Georgia World Congress Center

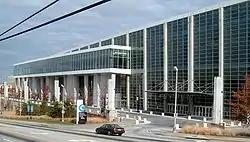
The Georgia World Congress Center in Atlanta

The GWCC is made up of three adjacent buildings, Buildings A, B, and C. In total these buildings have twelve exhibit halls, 105 meeting rooms, and two ballrooms. Building A has three exhibit halls and the Sidney Marcus auditorium seating 1,740. Building B, the largest, contains five exhibit halls and the 33,000 square-foot (3,065 m ) Thomas B. Murphy Ballroom. The newest building, Building C, has four exhibit halls and the 25,700 square-foot (2,387 m ) Georgia Ballroom. Other amenities include a FedEx Kinko's office, coffee shops, a gift shop, internet access, telephone service, full IT management, a concierge desk, and a food court plus another restaurant.